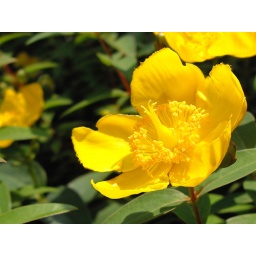
yellow flowers in sunshine